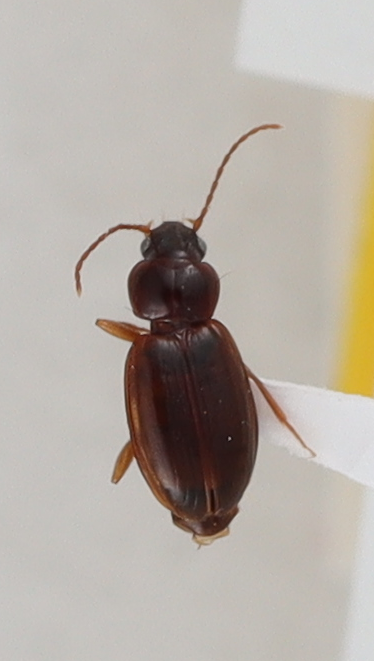
Scientific name: Trechus obtusus
Plot: 14
Trap: W
Collected: 20210504